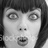
Emotion: surprise